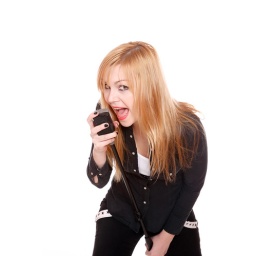
Portrait of female rock singer with microphone in hand